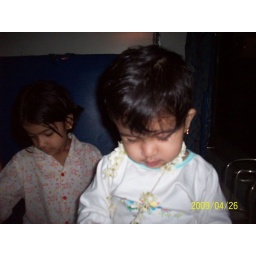
Engrossed in dismantling the flower garland on the return train journey back to Bangalore